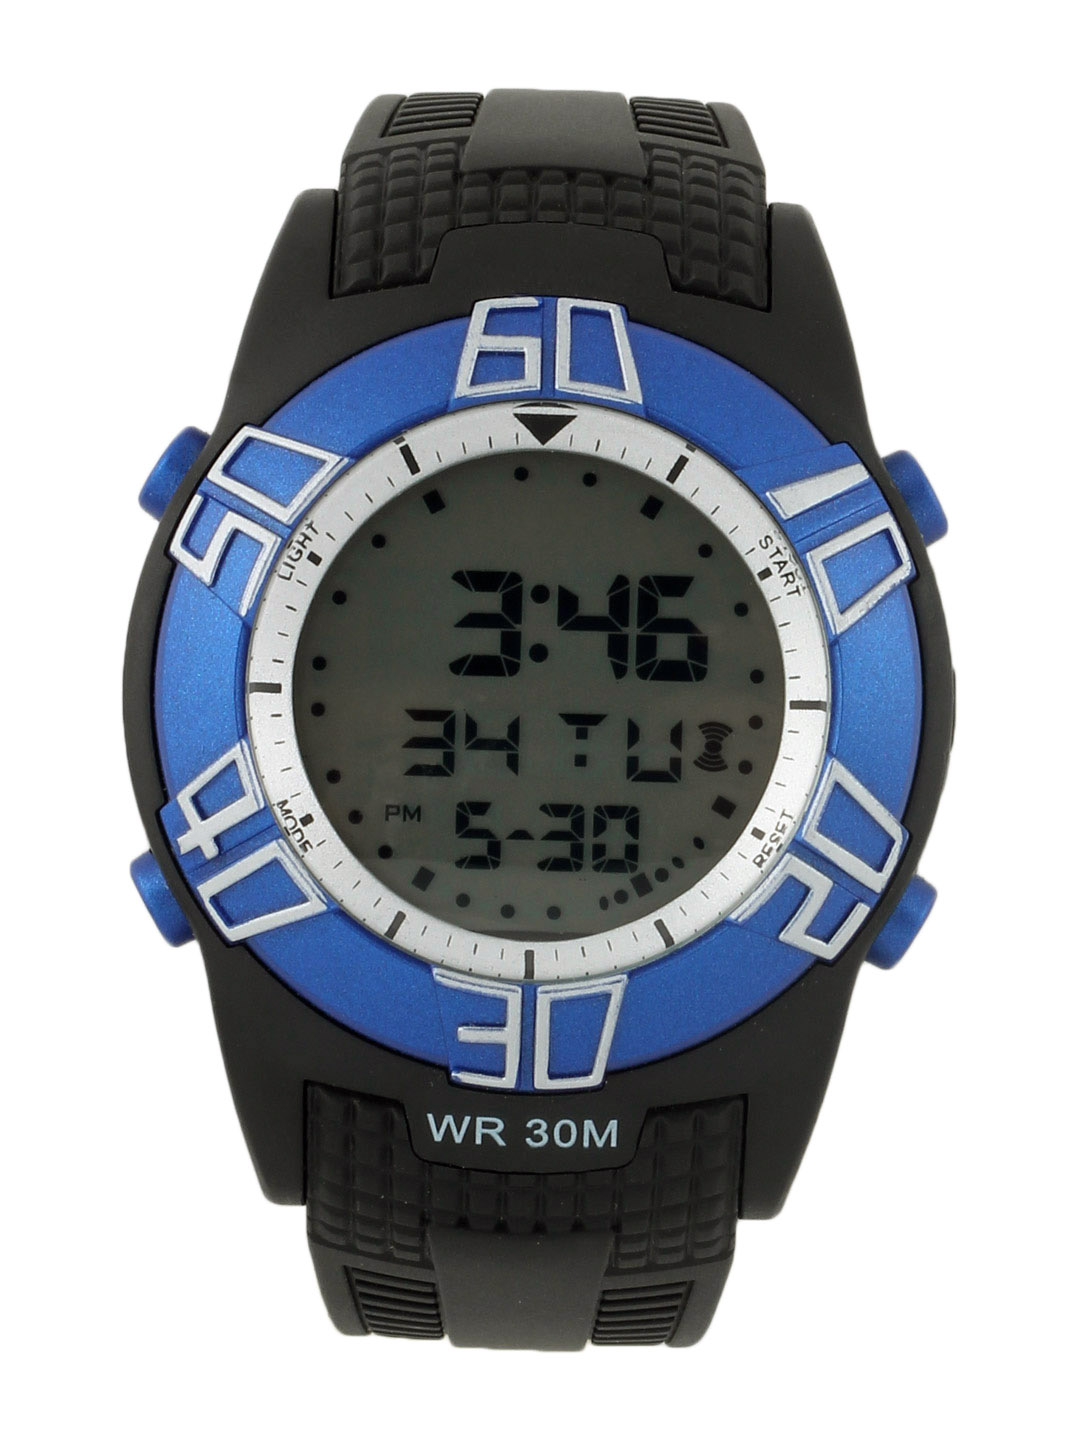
Maxima Men Scuba Digital Watch
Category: Accessories / Watches / Watches
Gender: Men
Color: Black
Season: Winter 2016
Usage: Casual